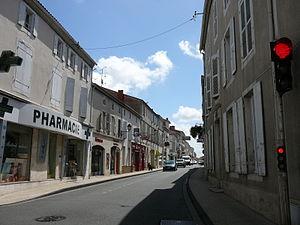
Rue de Surgères. Charente-Maritime (17), Poitou-Charentes, France, Europe.
Surgères est une commune du Sud-Ouest de la France, située dans le département de la Charente-Maritime, en région Nouvelle-Aquitaine. Ses habitants sont appelés les Surgériens.